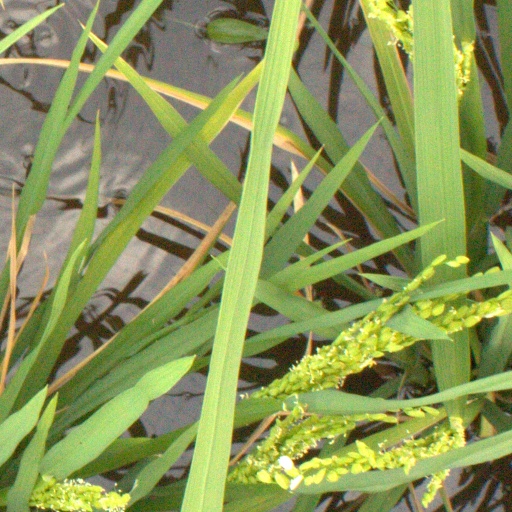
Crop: rice